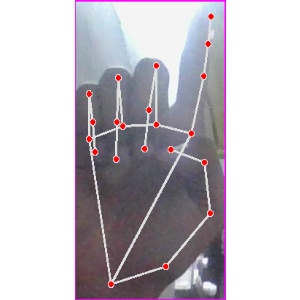
अक्षर: क